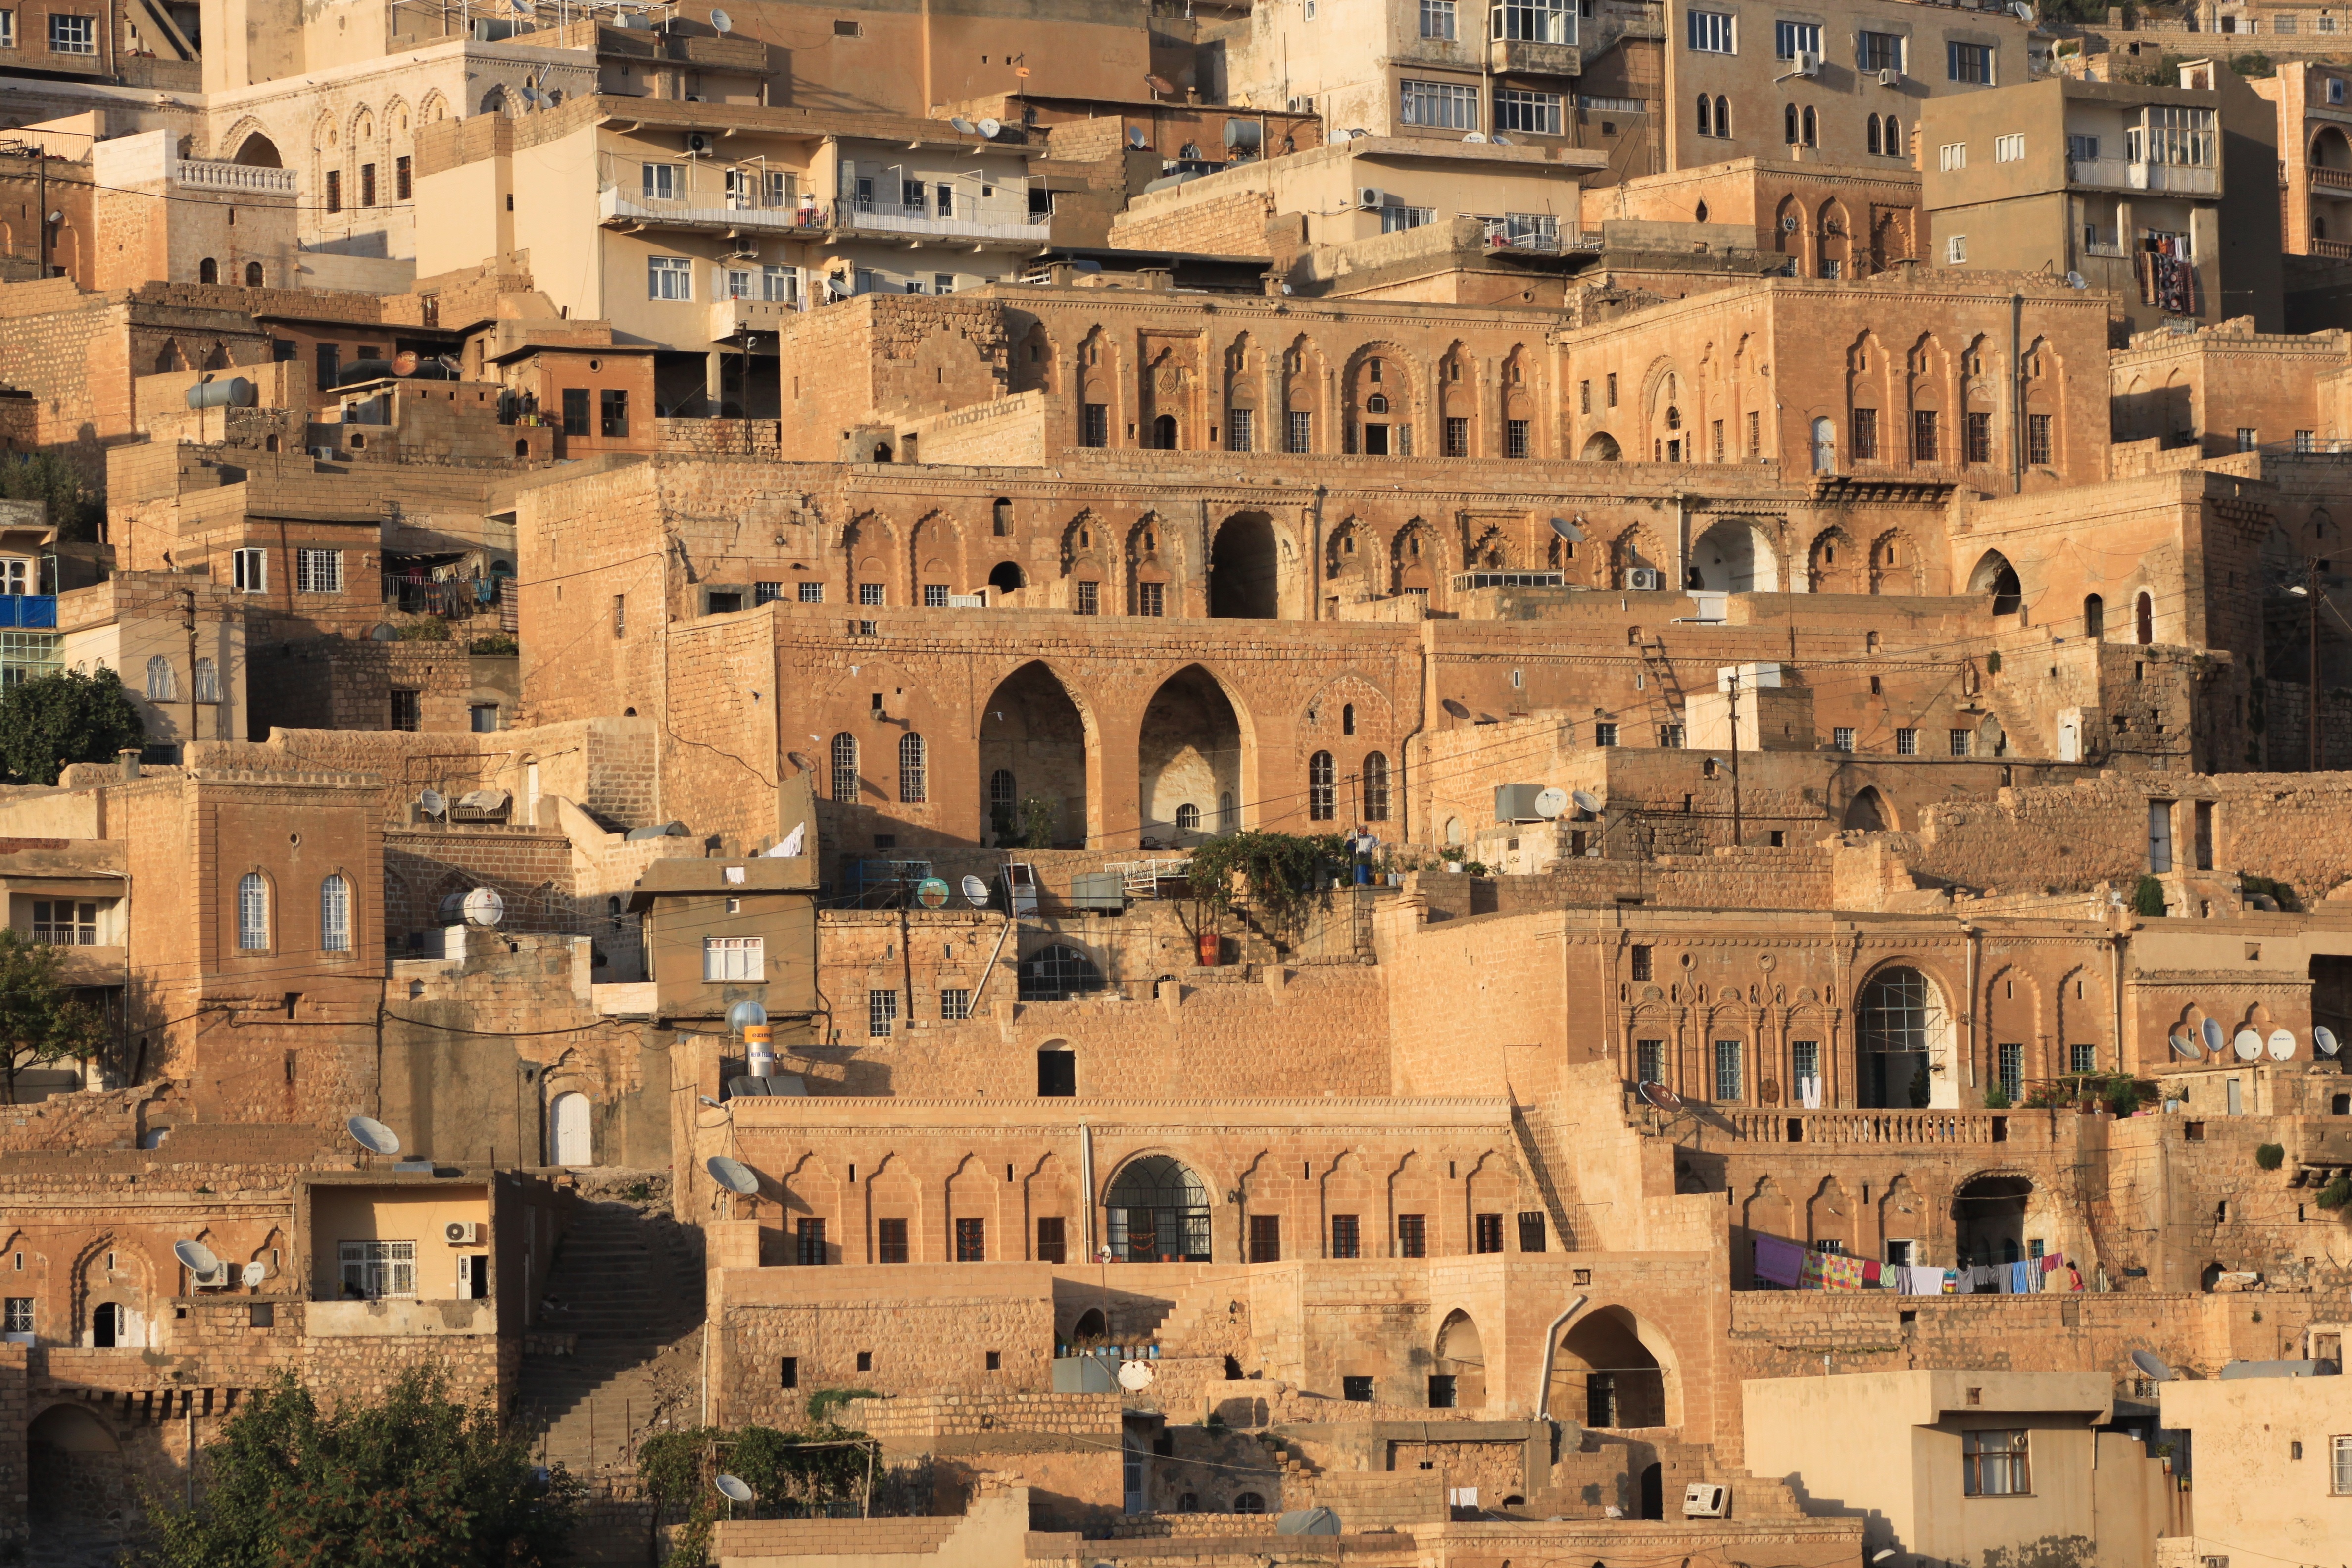
town, city, on, turkey, ancient rome, city center, historical works, historic site, mesopotamia, ancient history, geographical feature, human settlement, ancient roman architecture, mardin